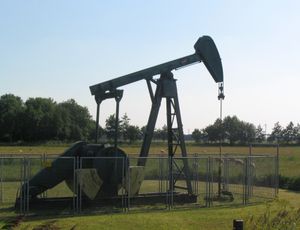
Kreis Dithmarschen / Økonomi
Gammel oliepumpe ved Hemmingstedt